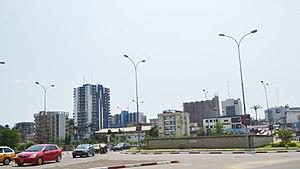
vue du quartier Bonanjo à Douala
Douala est une ville portuaire d'Afrique centrale sur l'estuaire du fleuve Wouri ouvert sur le golfe de Guinée. Son agglomération compte 3,6 millions d’habitants, elle est reconnue comme la capitale économique du Cameroun, le principal centre d'affaires et la plus grande ville du pays avec Yaoundé. Chef-lieu de la région du Littoral et du département du Wouri, elle a le statut de communauté urbaine constituée de six communes d'arrondissement.
Bonanjo est un quartier administratif et résidentiel de la commune d'arrondissement de Douala I, subdivision de la ville de Douala.